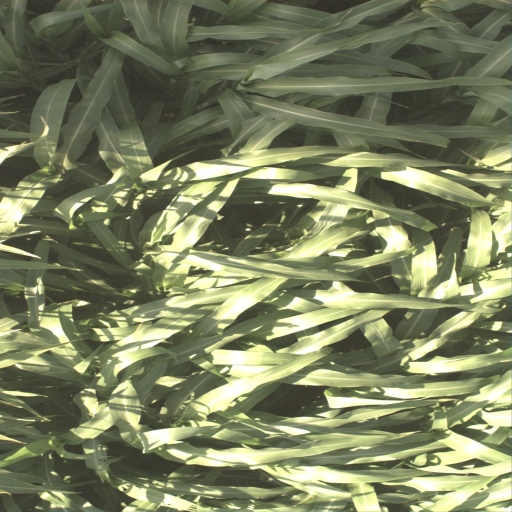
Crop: sorghum